Felipe Maluhy

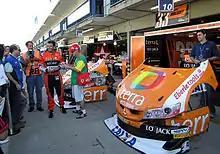
Stock Car V8 Brasil 2006 Terra-Avallone

Luis Felipe Klinkert Maluhy (born 20 July 1977 in São Paulo) is a Brazilian racing driver. He currently competes in the Stock Car Brasil for the Bassani Racing team, driving by Peugeot. Maluhy also competes in the Brasileiro de Marcas for the Officer ProGP team, driving the Mitisubishi Lancer GT.